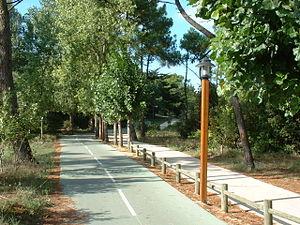
Piste cyclabe en ""site propre"" à Saint Jean de Monts."
Un aménagement cyclable est un dispositif de voirie destiné à organiser la circulation des cycles non motorisés. Ces aménagements peuvent prendre la forme de chaussées dédiées aux cyclistes, restreintes à certains usagers dont les cyclistes, de panneaux indicateurs spécifiques ou de facilités de circulation.